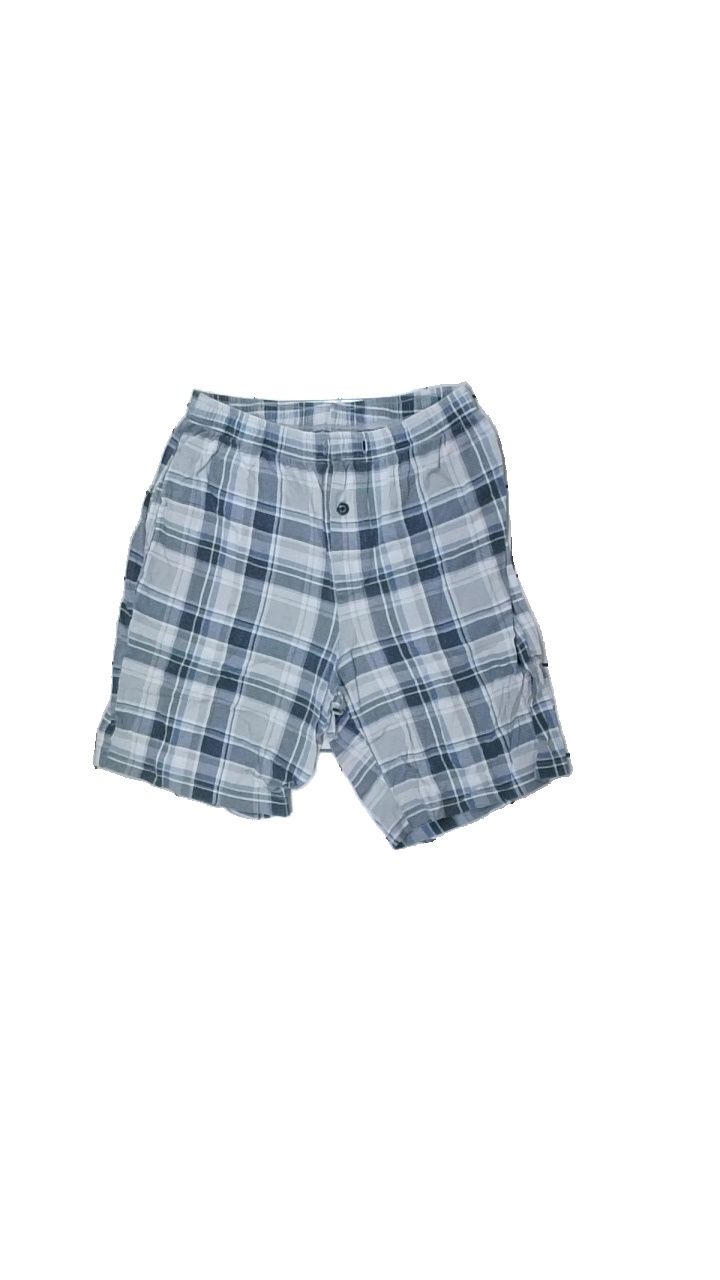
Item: Shorts (Men)
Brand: Jockey
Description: rutiga shorts, urtvättad
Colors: Blue, Grey
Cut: Regular
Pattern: Checkered print
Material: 100% viscose
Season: All
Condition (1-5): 2
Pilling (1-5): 2
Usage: Export
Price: <50